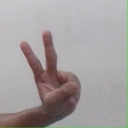
अक्षर: ऐ